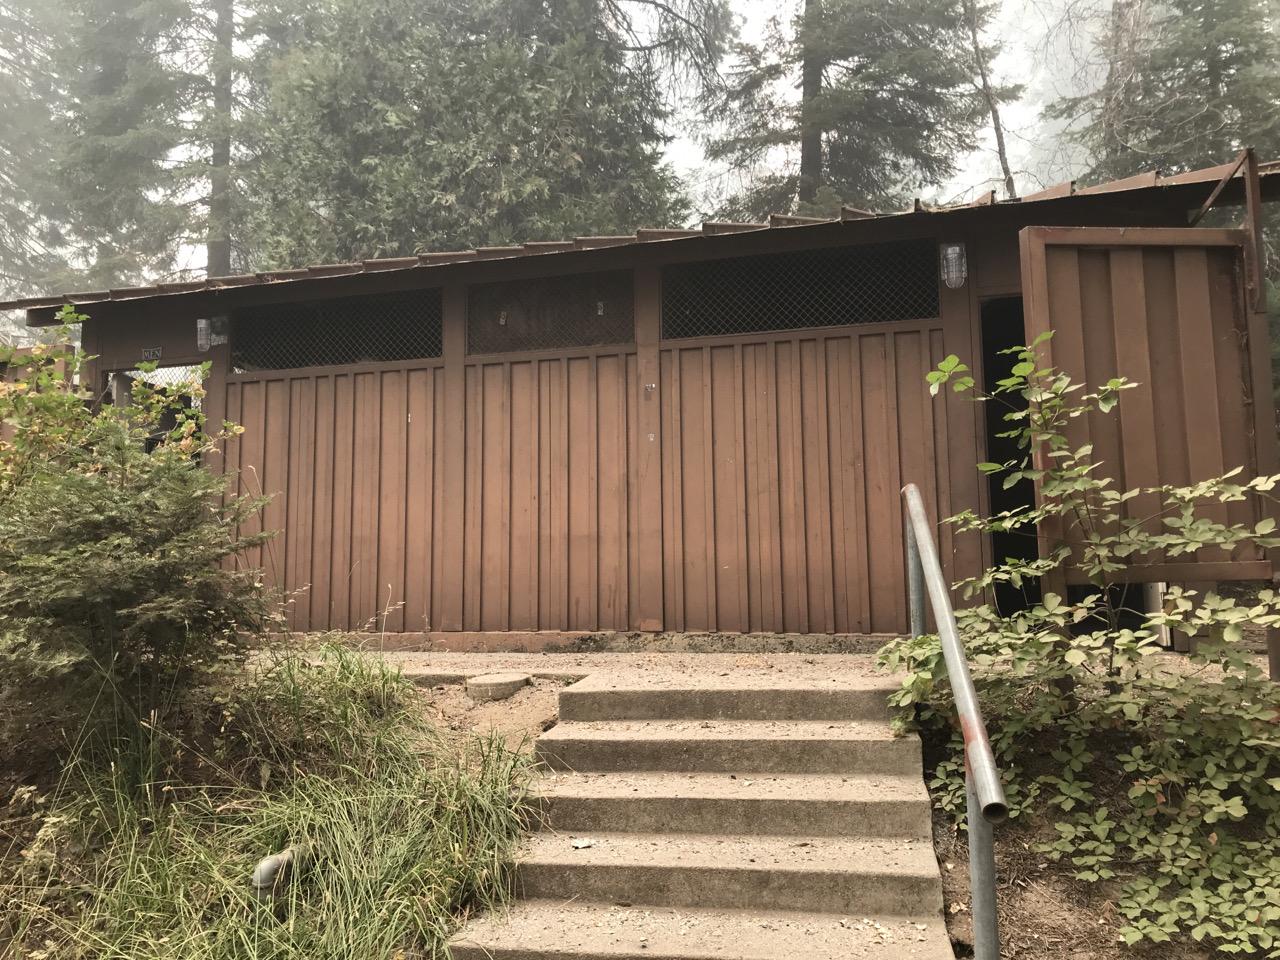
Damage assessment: no_damage